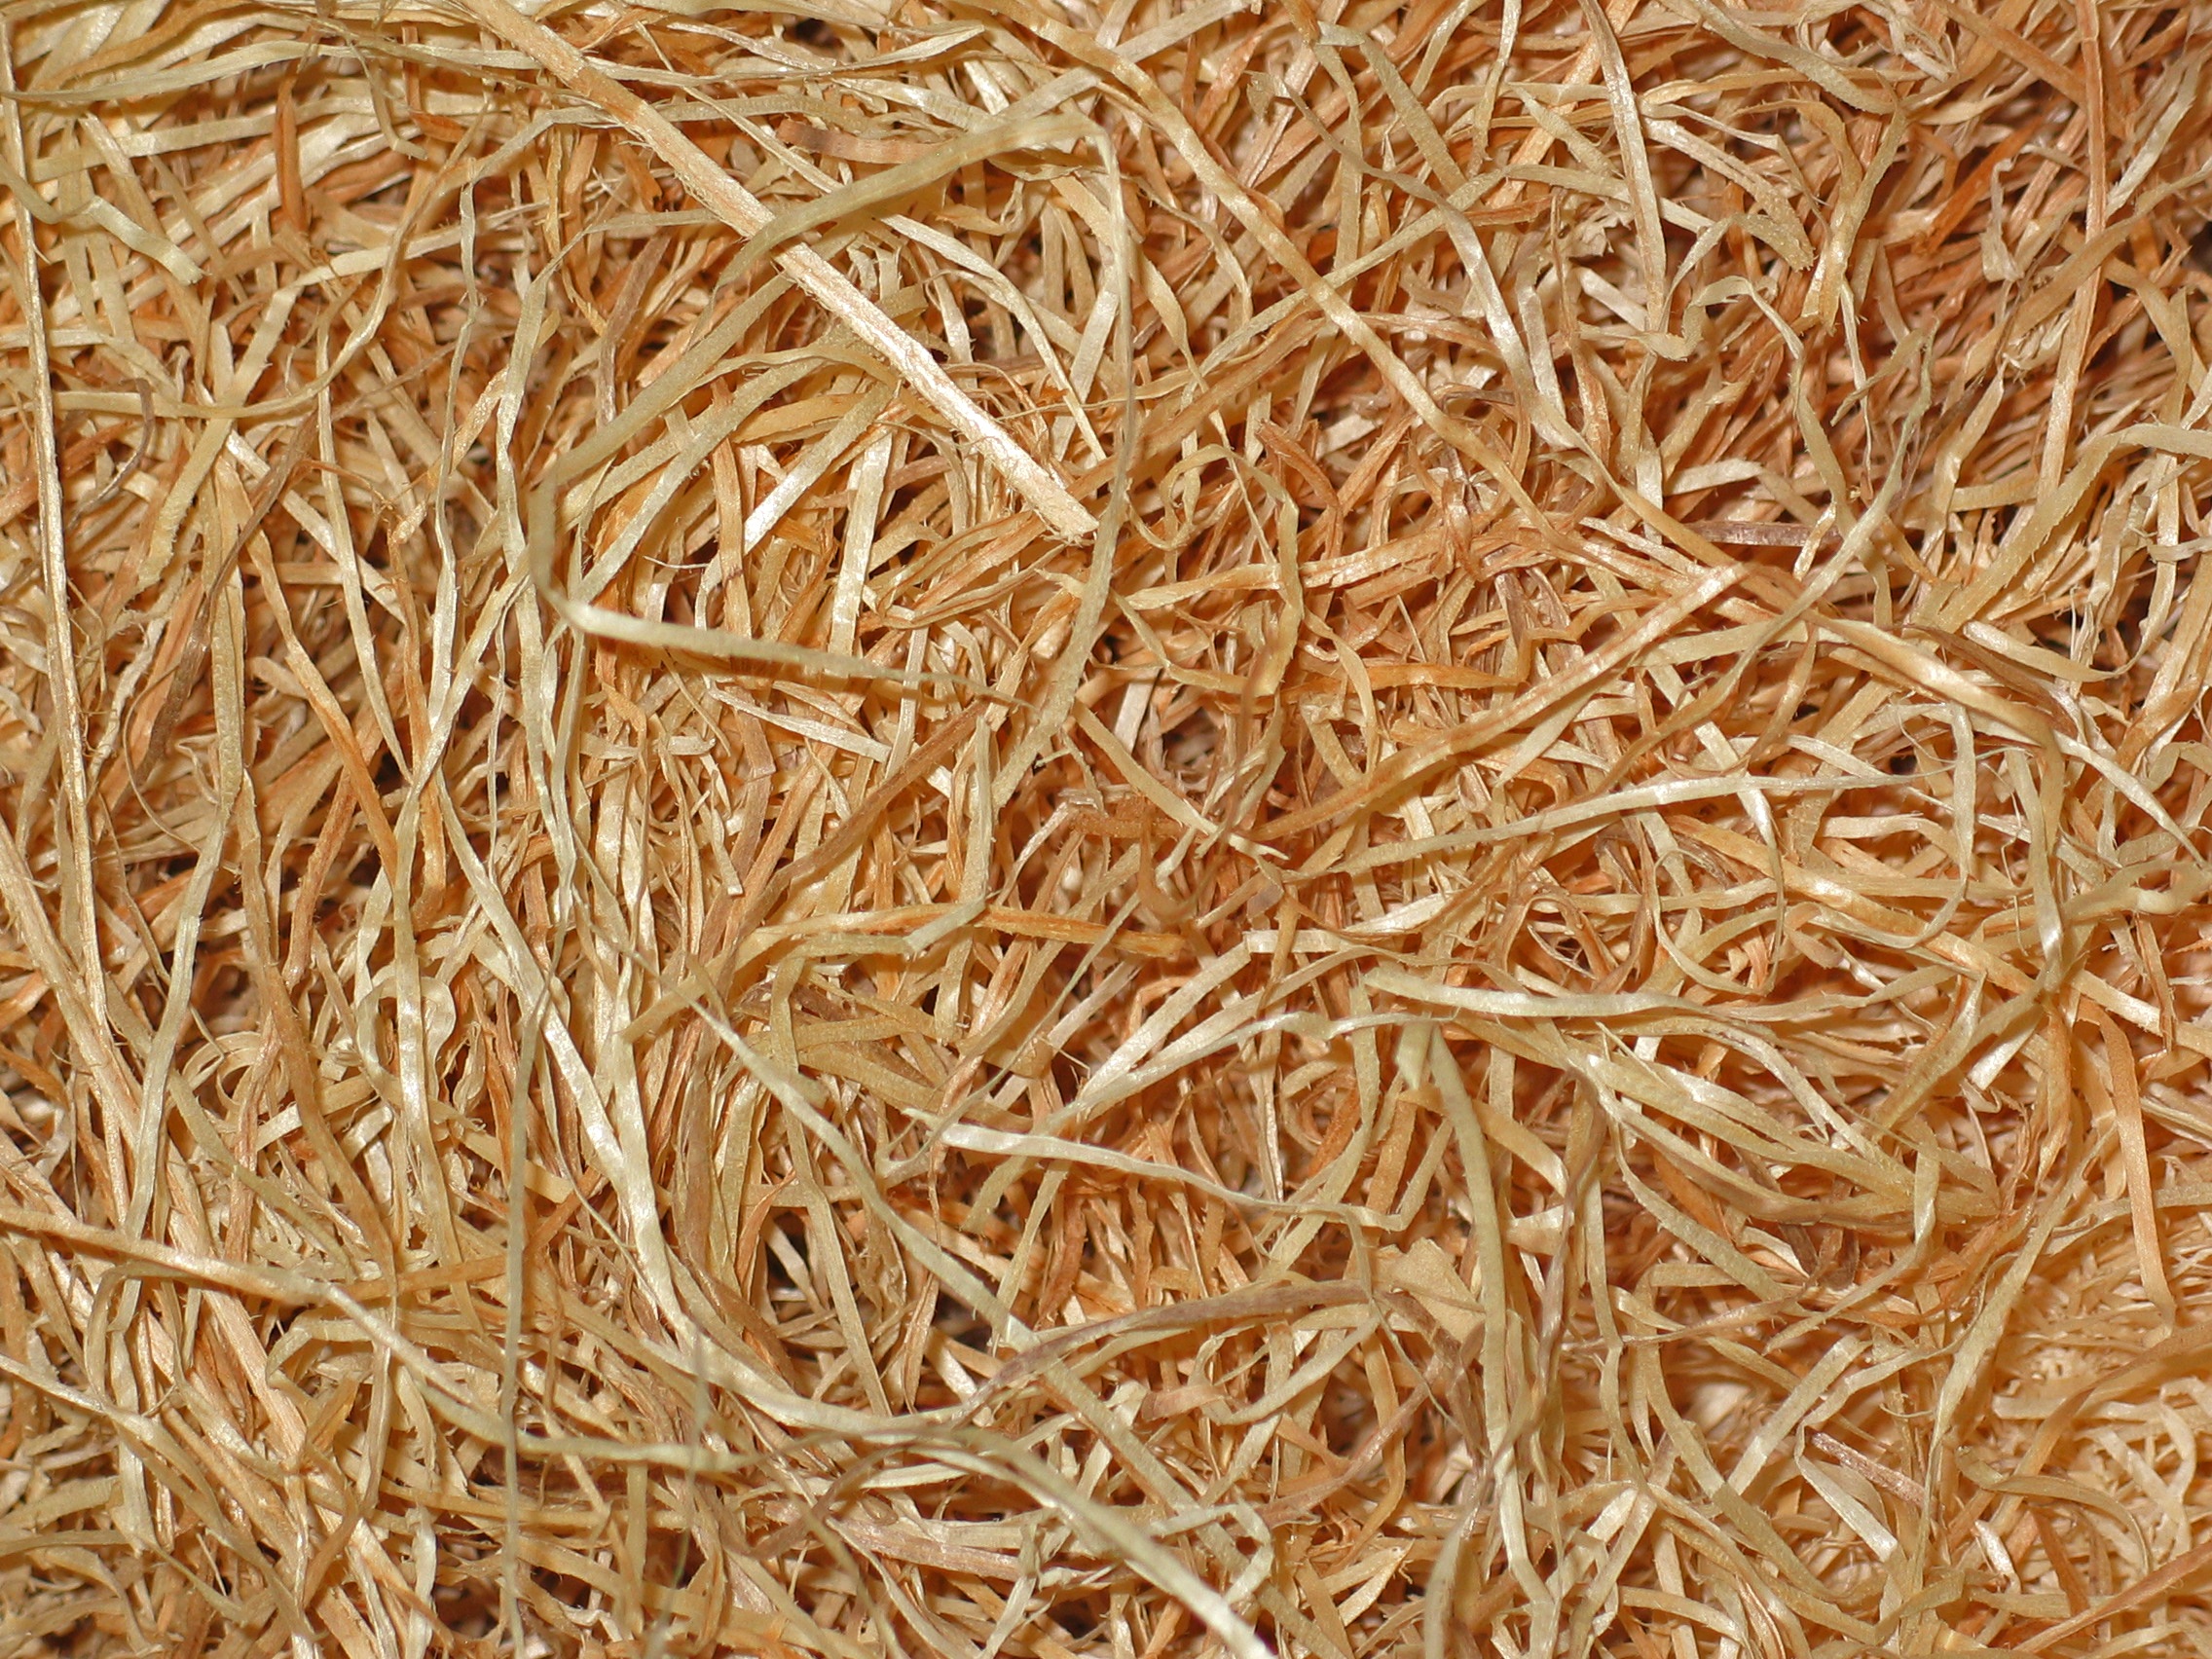
nature, grass, branch, plant, wood, hay, pattern, food, produce, crop, soil, agriculture, background, straw, packaging, filling, of course, mulch, flooring, wood wool, padding, husk, natural materials, packaging help, grass family, near natural, packing material